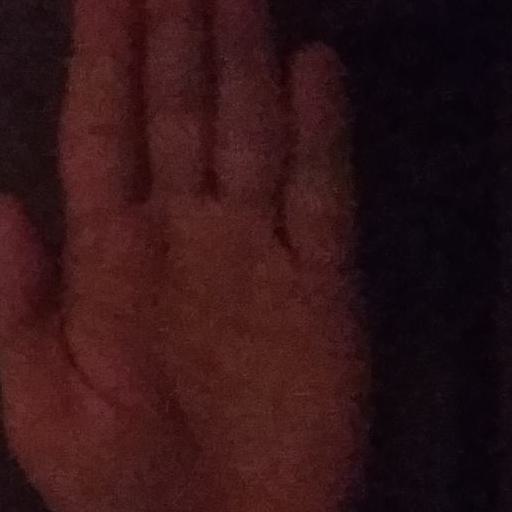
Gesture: stop